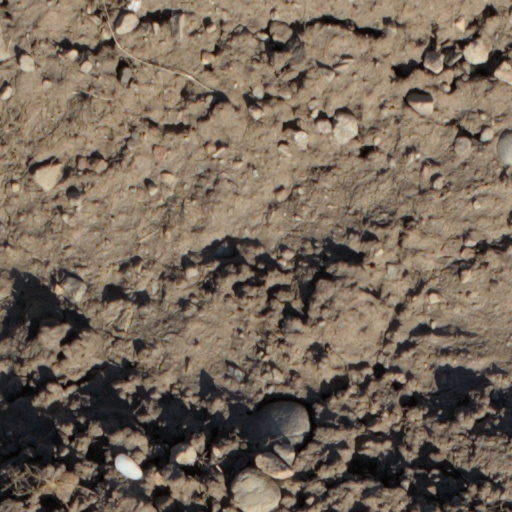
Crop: wheat